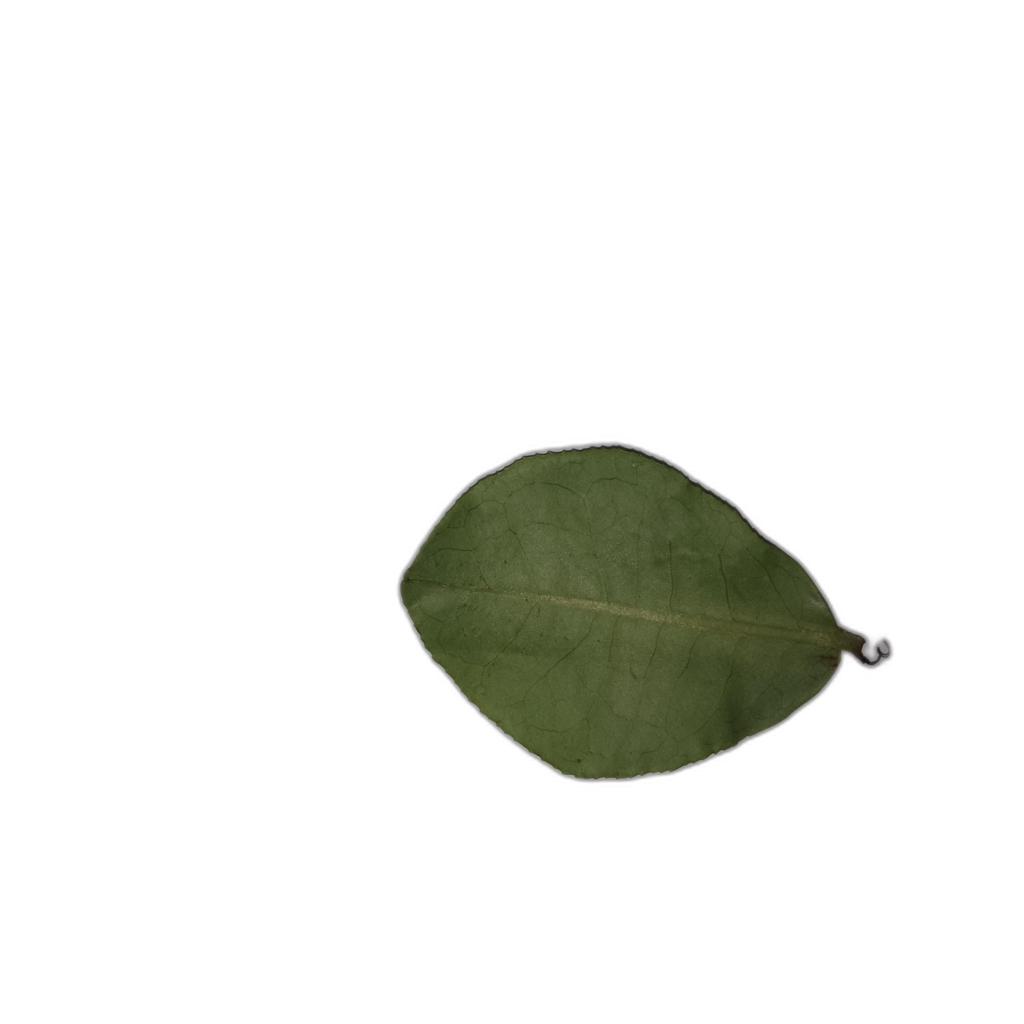
Label: Healthy